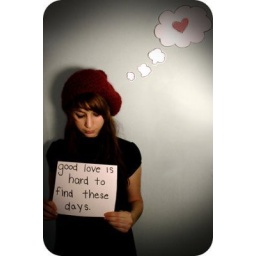
The girl wrote in the paper is totalytrue than you IMAGINE....!!!!!